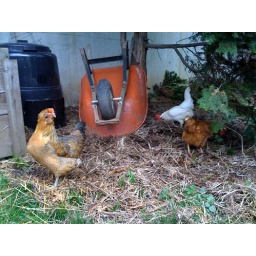
so much depends.   upon.   an orange wheel.   barrow.   glazed with rain.   water.   beside the multicolored.   chickens